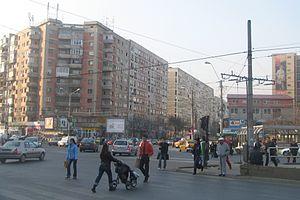
Le Bulevardul Camil Ressu est un boulevard de Bucarest passant par le cœur du quartier Dristor dans le Secteur 3.
Dristor est un quartier situé dans le secteur 3 de Bucarest.